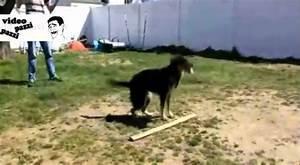
dog